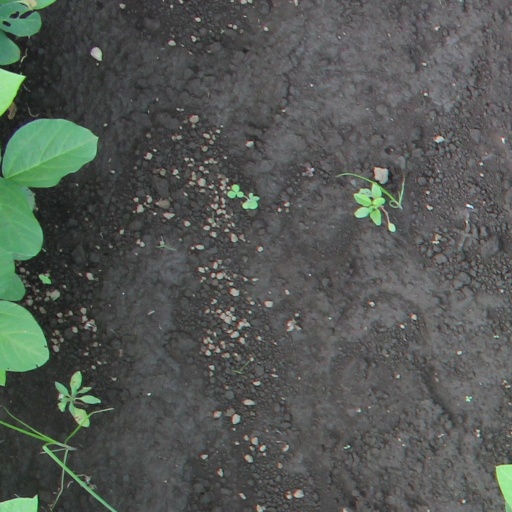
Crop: soybean